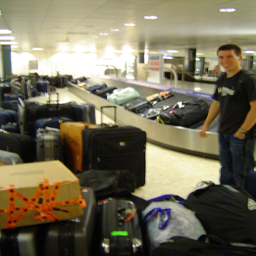
A man smiling as he stands among piles of luggage an airport.
A large long stack of luggage by a luggage carousel
A young man is standing near many bags of luggage.
A man waiting for his luggage on an airport carousel.
A person standing with a lot of luggage at a baggage carousel at an airport.